Ronald Tree

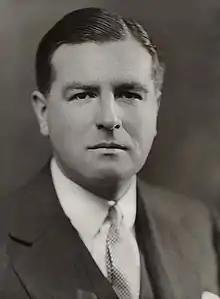
Tree in 1936

Arthur Ronald Lambert Field Tree (26 September 1897 – 14 July 1976) was a British Conservative Party politician, journalist and investor who served as the Member of Parliament (MP) for the Harborough constituency in Leicestershire from 1933 to 1945. He later established the Sandy Lane resort in Barbados.